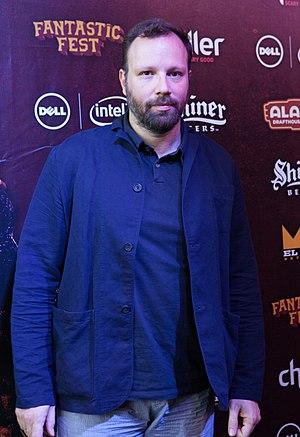
Yórgos Lánthimos, né le 27 mai 1973 à Athènes, est un réalisateur et dramaturge grec.